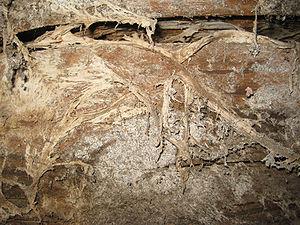
La Mérule pleureuse ou le Mérule pleureur est une espèce de champignons basidiomycètes de la famille des Serpulaceae. Son épithète spécifique, lacrymans ou « pleureuse », vient des larmes colorées qu'exsude son mycélium. C'est le champignon du bois le plus souvent en cause lors d'attaques en intérieur. On l'appelle aussi en français « mérule des maisons » « cancer du bâtiment » ou plus simplement mérule, bien que d'autres espèces comparables soient concernées à travers le monde.